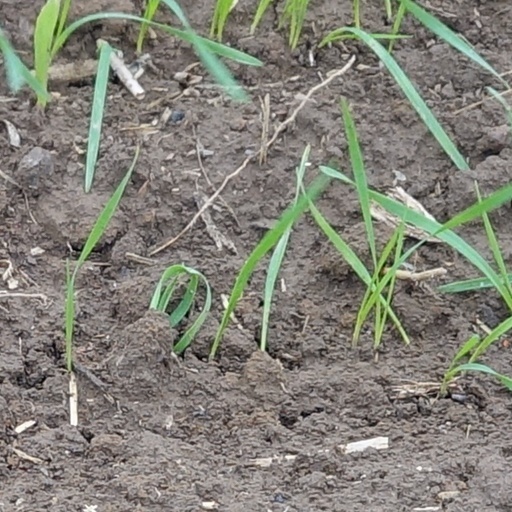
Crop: wheat